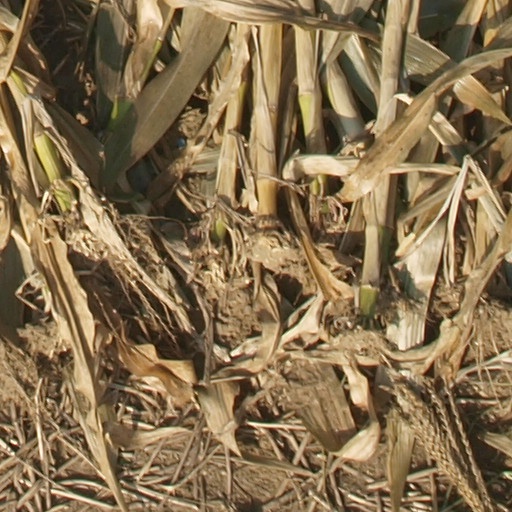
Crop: maize; corn